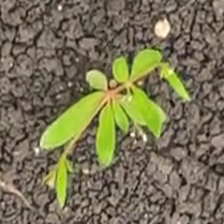
Weed species: Sicklepod_(Senna obtusifolia)